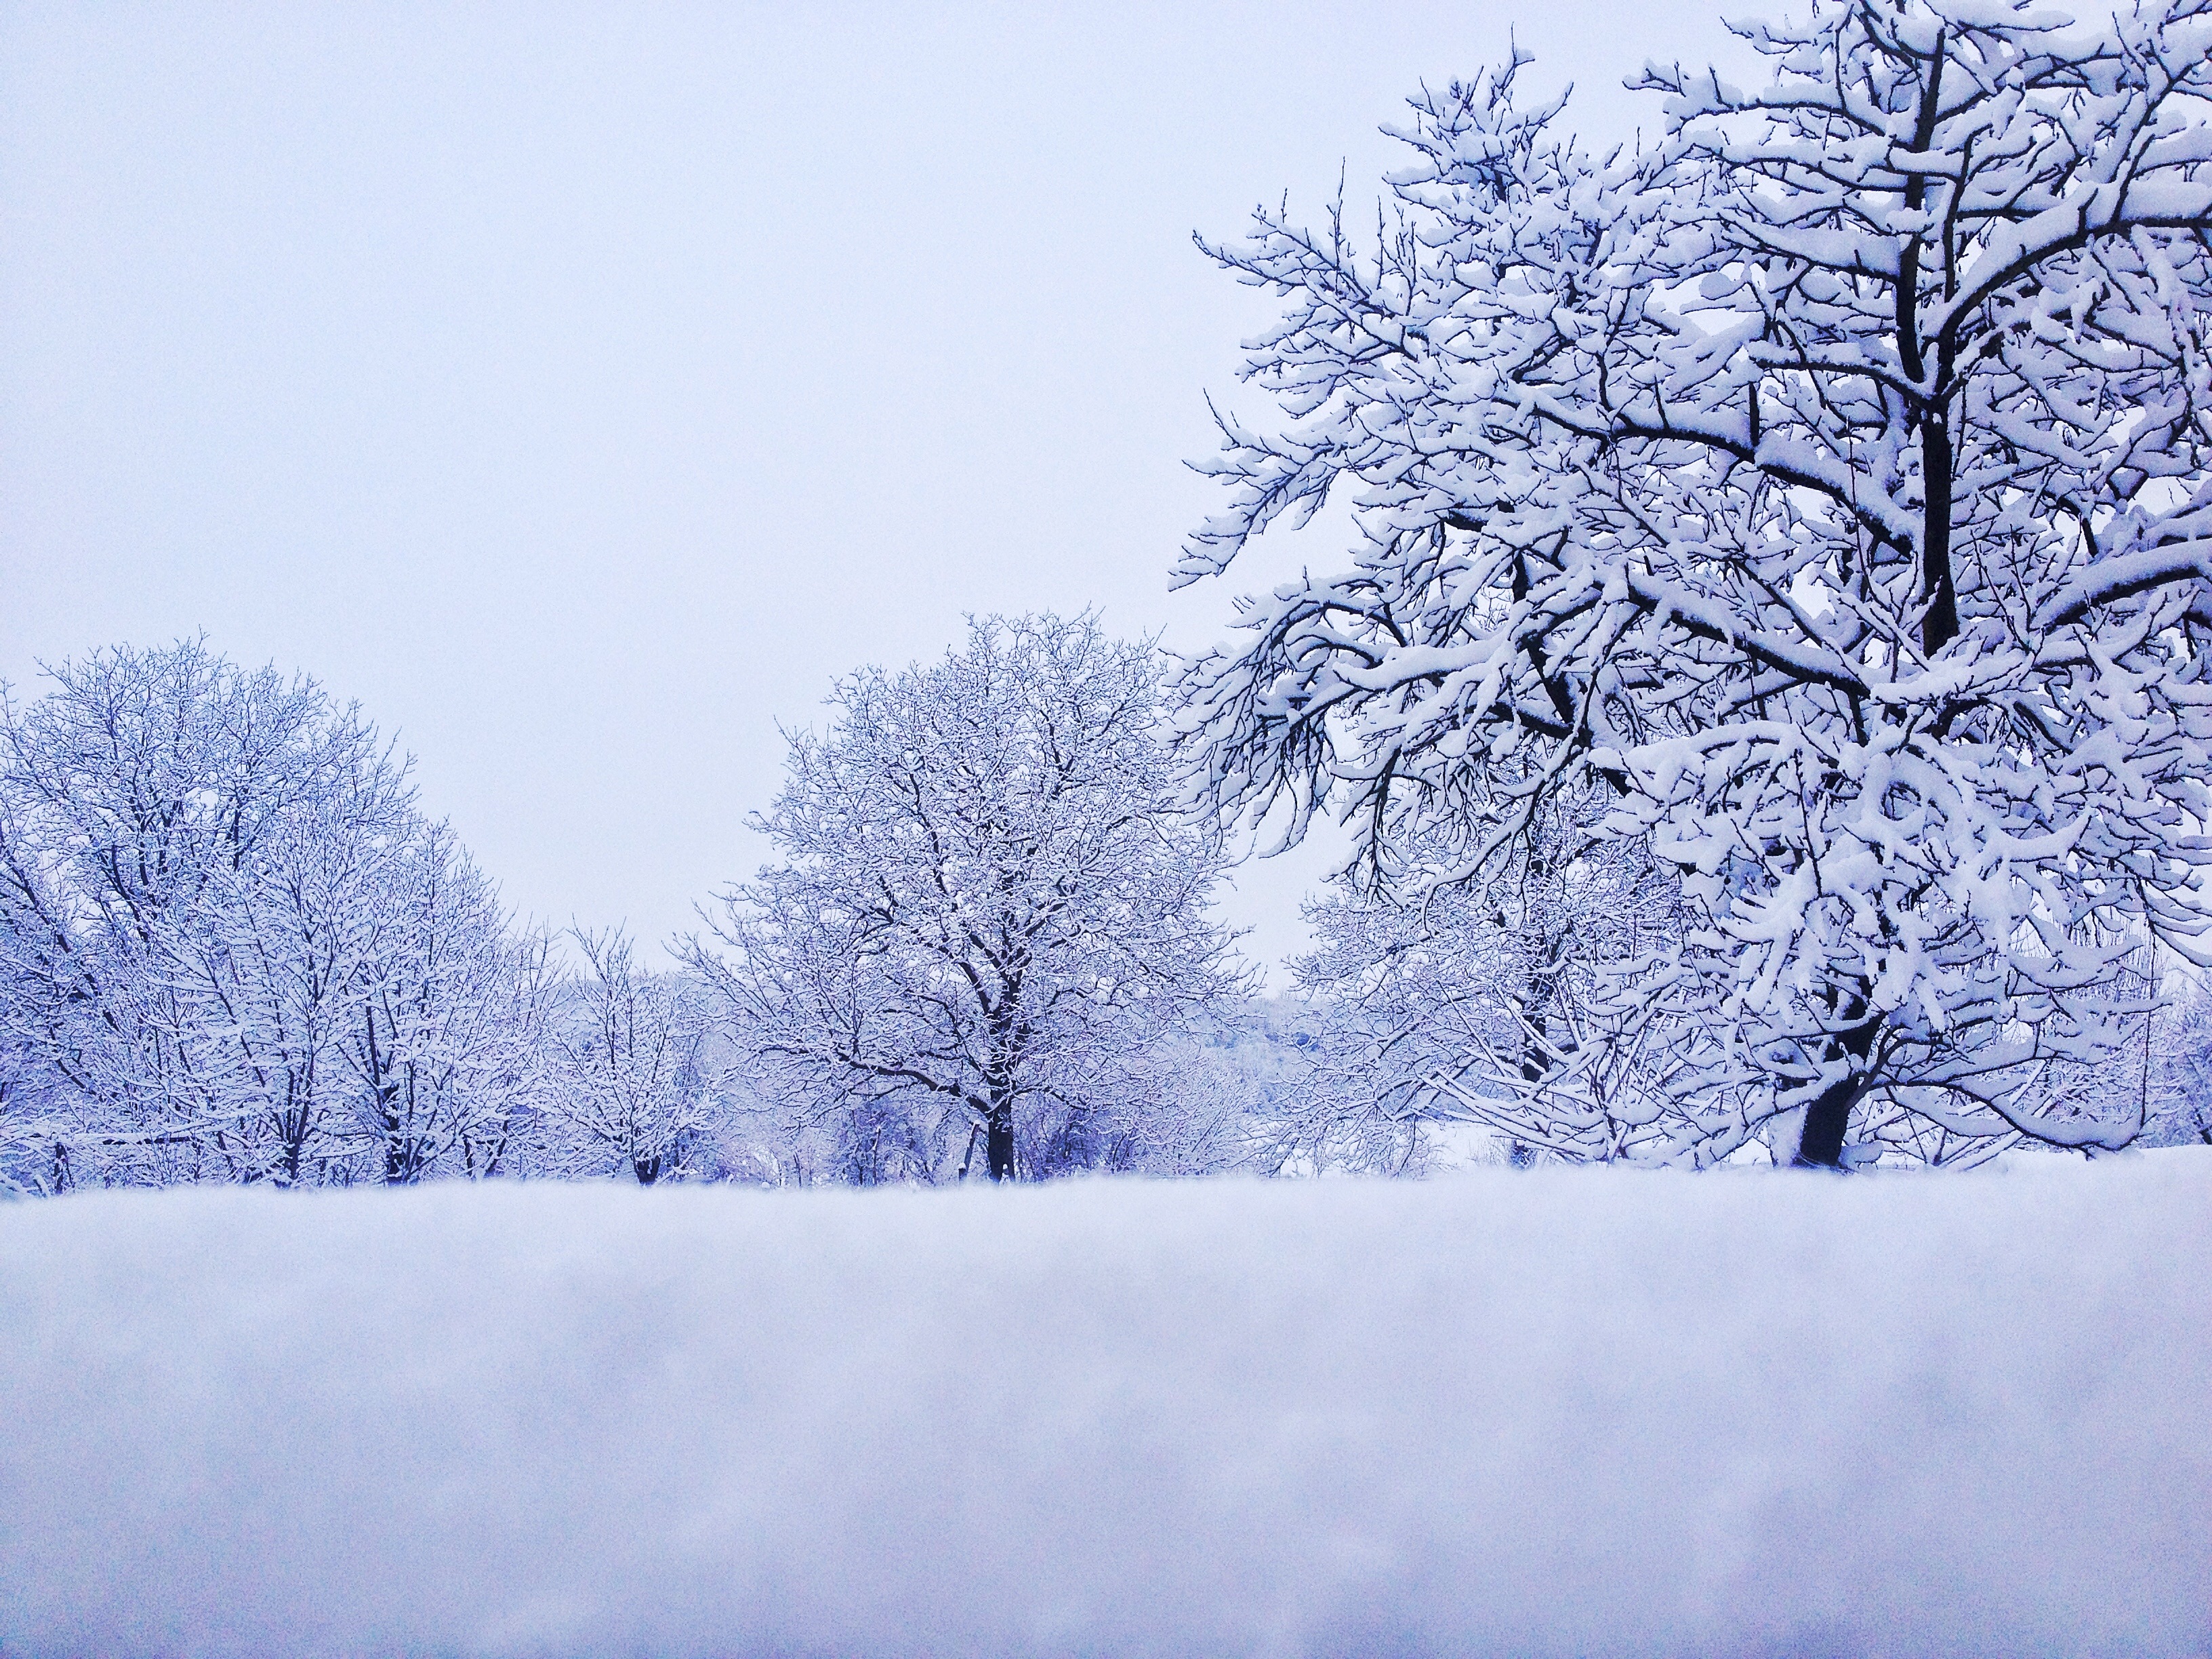
tree, branch, snow, cold, winter, frost, weather, christmas, season, trees, blizzard, freezing, atmospheric phenomenon, winter storm